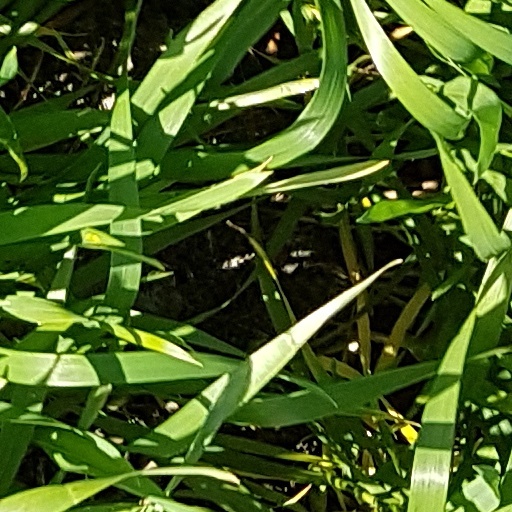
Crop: wheat